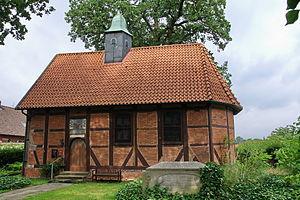
Wienhausen est une commune de l'arrondissement de Celle au sein du land de Basse-Saxe, en Allemagne.